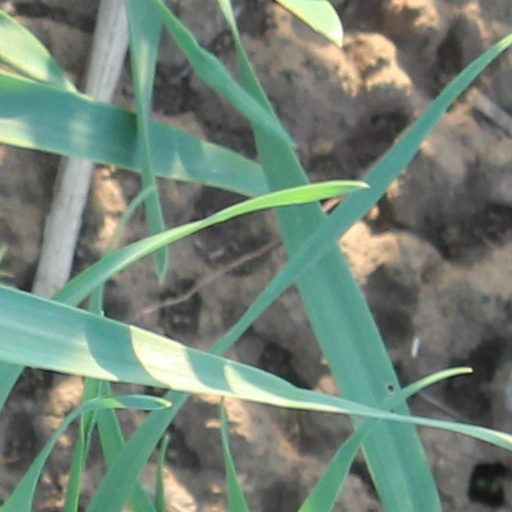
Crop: wheat